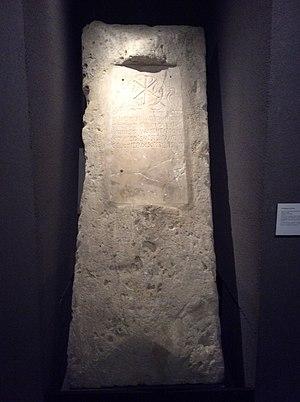
Sarcophage de Flavinus au Musée d'Aquitaine, Bordeaux
La nécropole de Saint-Seurin est un monument de Bordeaux, en France, classé au titre des monuments historiques situé sur l'actuelle place des Martyrs de la Résistance à l'emplacement de la collégiale médiévale de Saint-Seurin. La collégiale de Saint-Seurin est occupée par cette nécropole depuis la fin de l'Antiquité. Cet édifice, qui est l'un des plus anciens vestiges de la ville de Bordeaux, constitue un précieux témoignage de son histoire et des bouleversements profonds qu'elle a connus au cours des siècles.